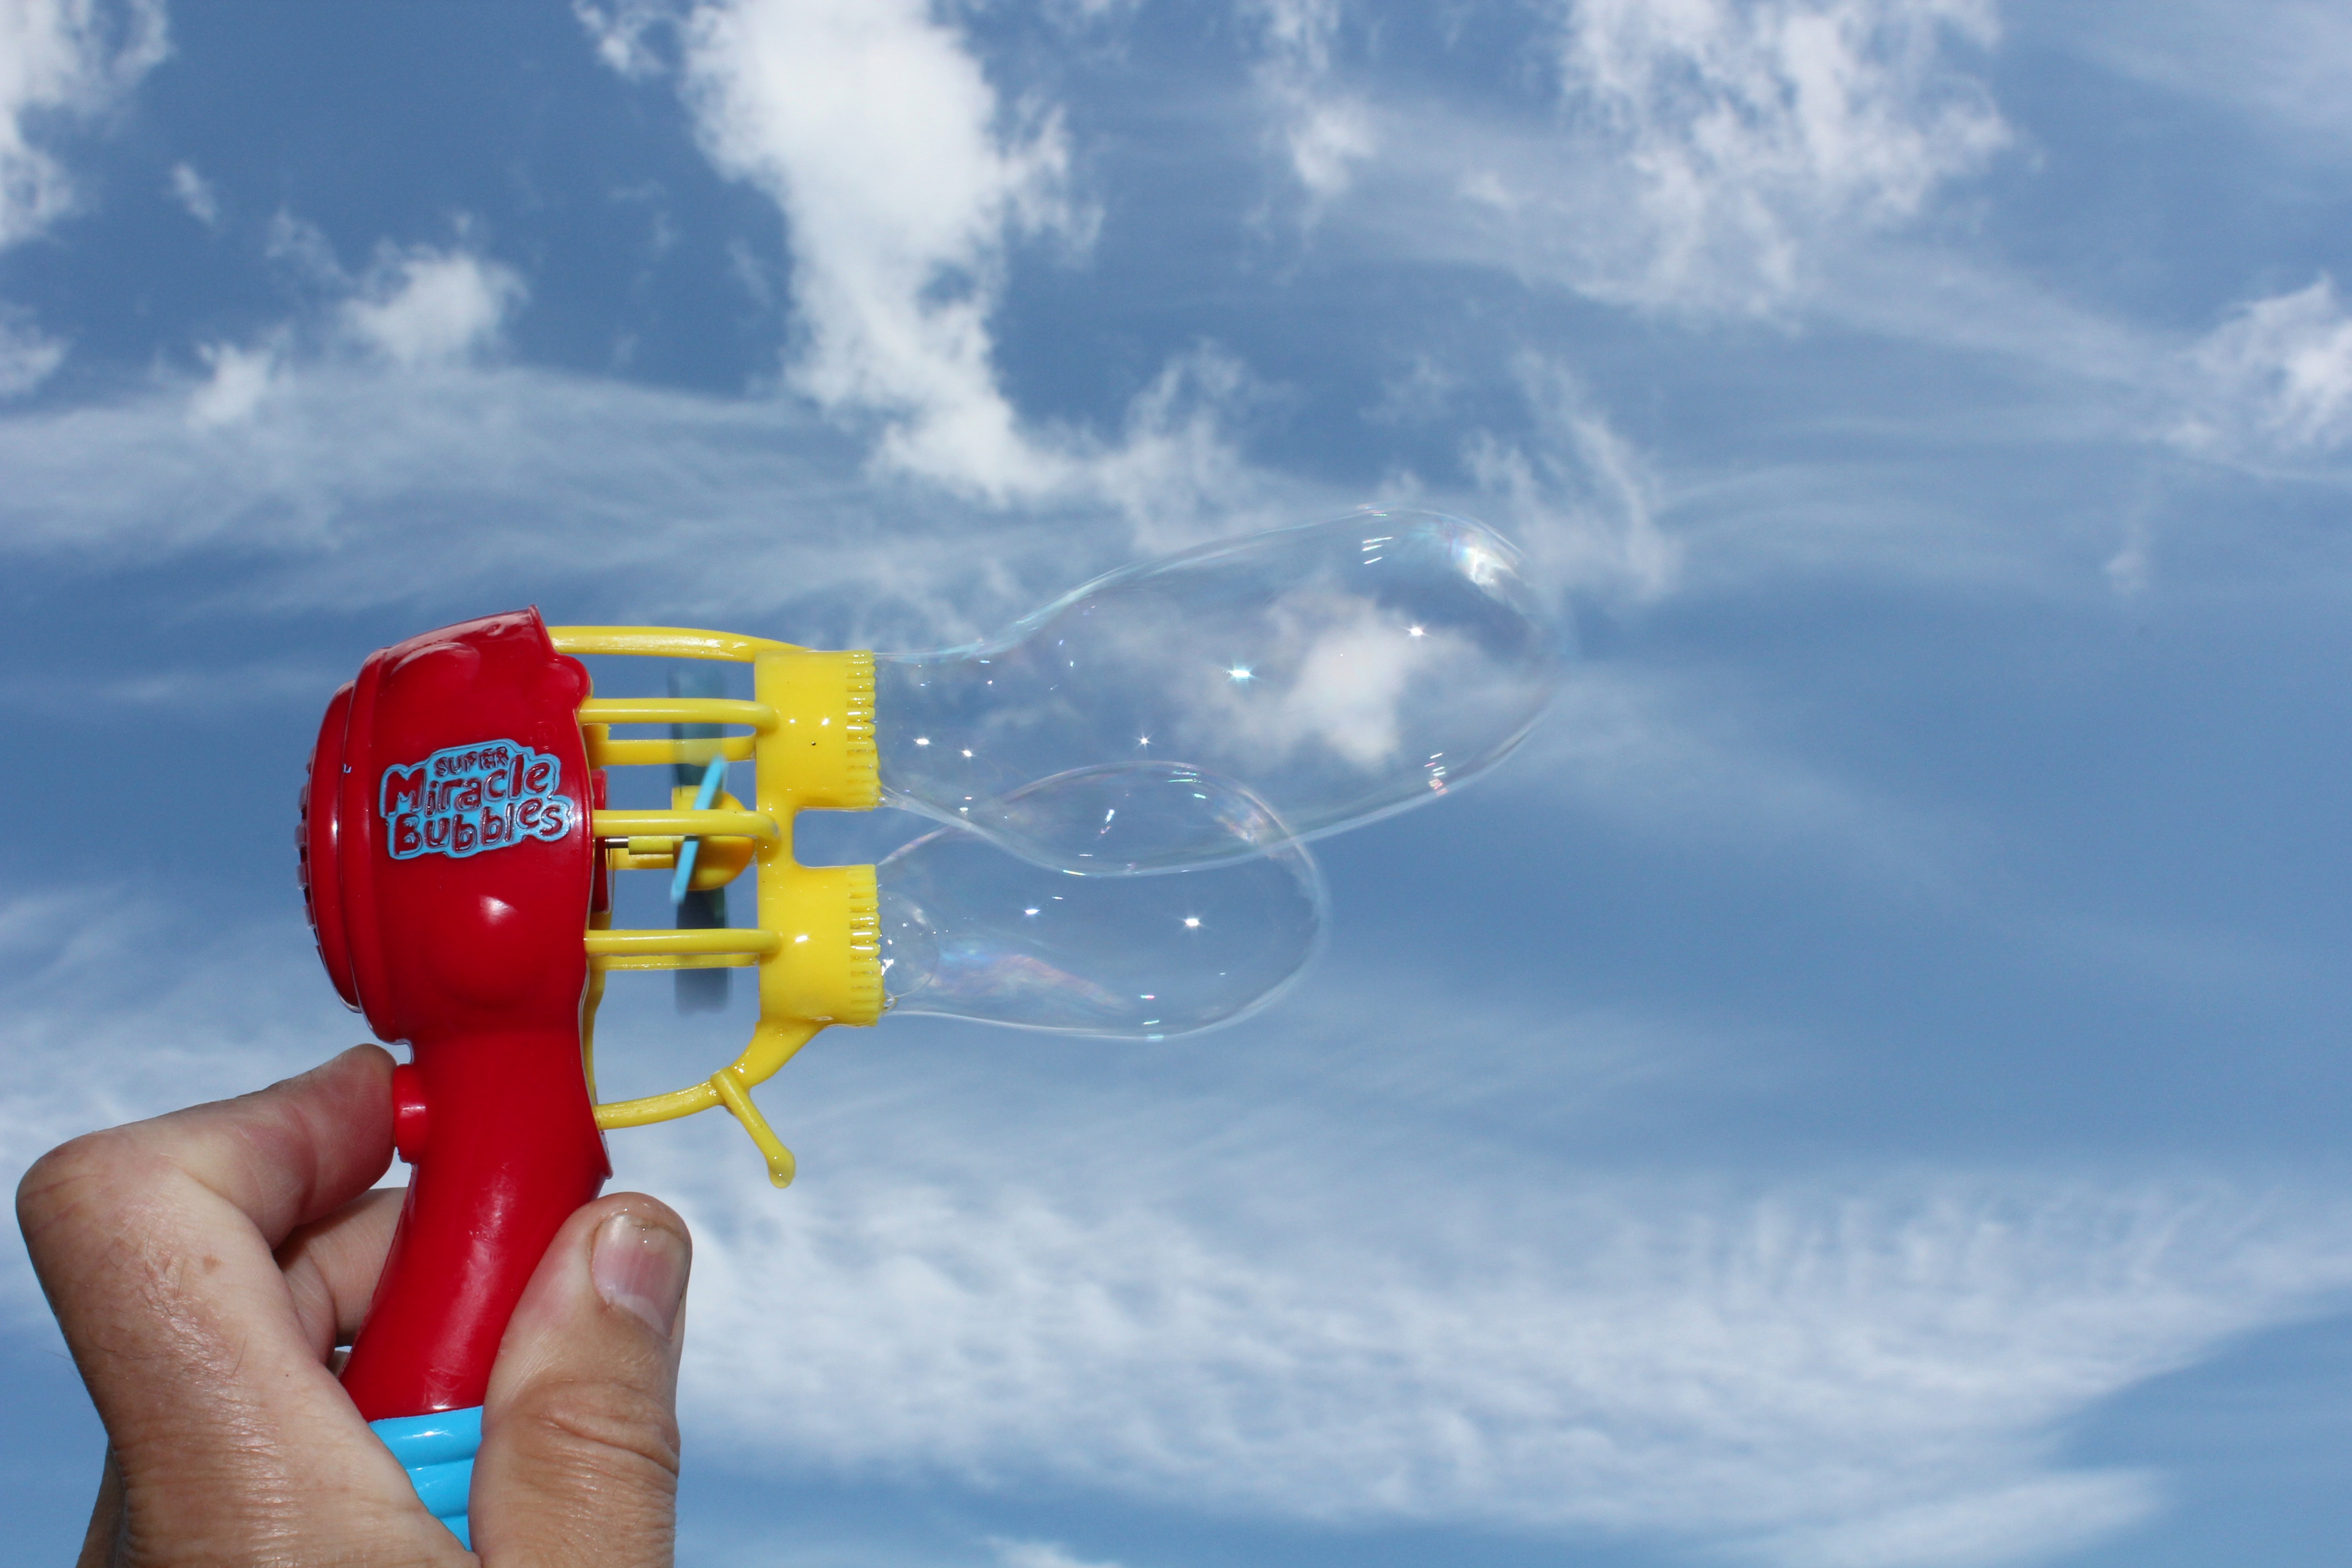
sky, wind, summer, blue, colorful, toy, background, sports, bubbles, atmosphere of earth